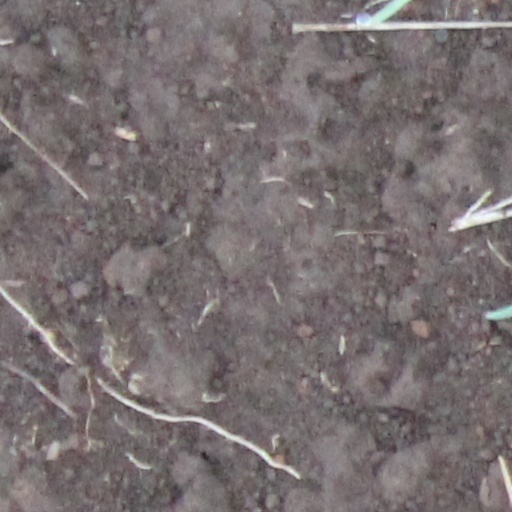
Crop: wheat